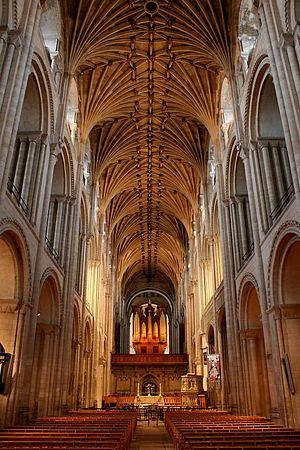
La cathédrale de Norwich est une cathédrale anglicane située à Norwich en Angleterre. Construite par les normands à la fin du XIIᵉ siècle avec la création du diocèse et du monastère bénédictin de Norwich dans le style roman elle a reçu des apports en style gothique. Son cloître très important construit en plus de 130 ans permet de suivre le développement des styles gothiques décoré et perpendiculaire. Elle est classée de Grade I pour ses qualités exceptionnelles. Son titre formel est Cathédrale et église de la Sainte-et-Indivisible Trinité.